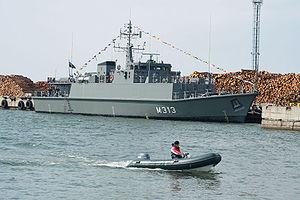
La marine estonienne est la force navale unifiée des forces armées estoniennes.